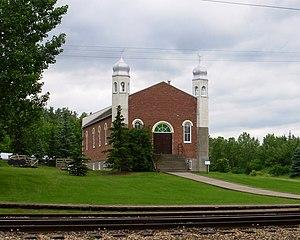
La mosquée Al-Rashid se trouve à Edmonton, au Canada. Ouverte en 1938, il s'agit de la première mosquée construite dans le pays et la troisième d'Amérique du Nord, après celle de Ross en 1929 et la Mother Mosque of America à Cedar Rapids en 1934.